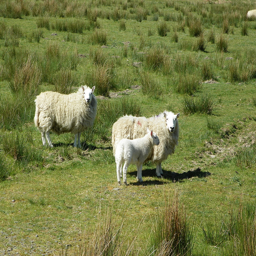
Some sheep that are walking in a field.
A herd of sheep standing on top of a grass covered field.
a lamb standing next to a couple of sheep
A group of sheep that are in the grass.
The sheep have heavy coats that need sheering.